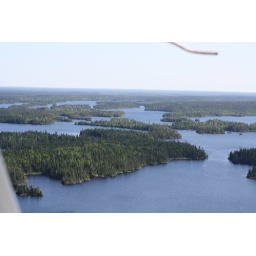
Betcha can't find a boat in this picture...or a dock...or any other sign of humans